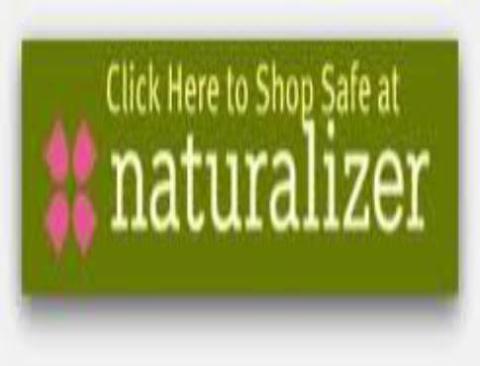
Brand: naturalizer-1
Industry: Clothes